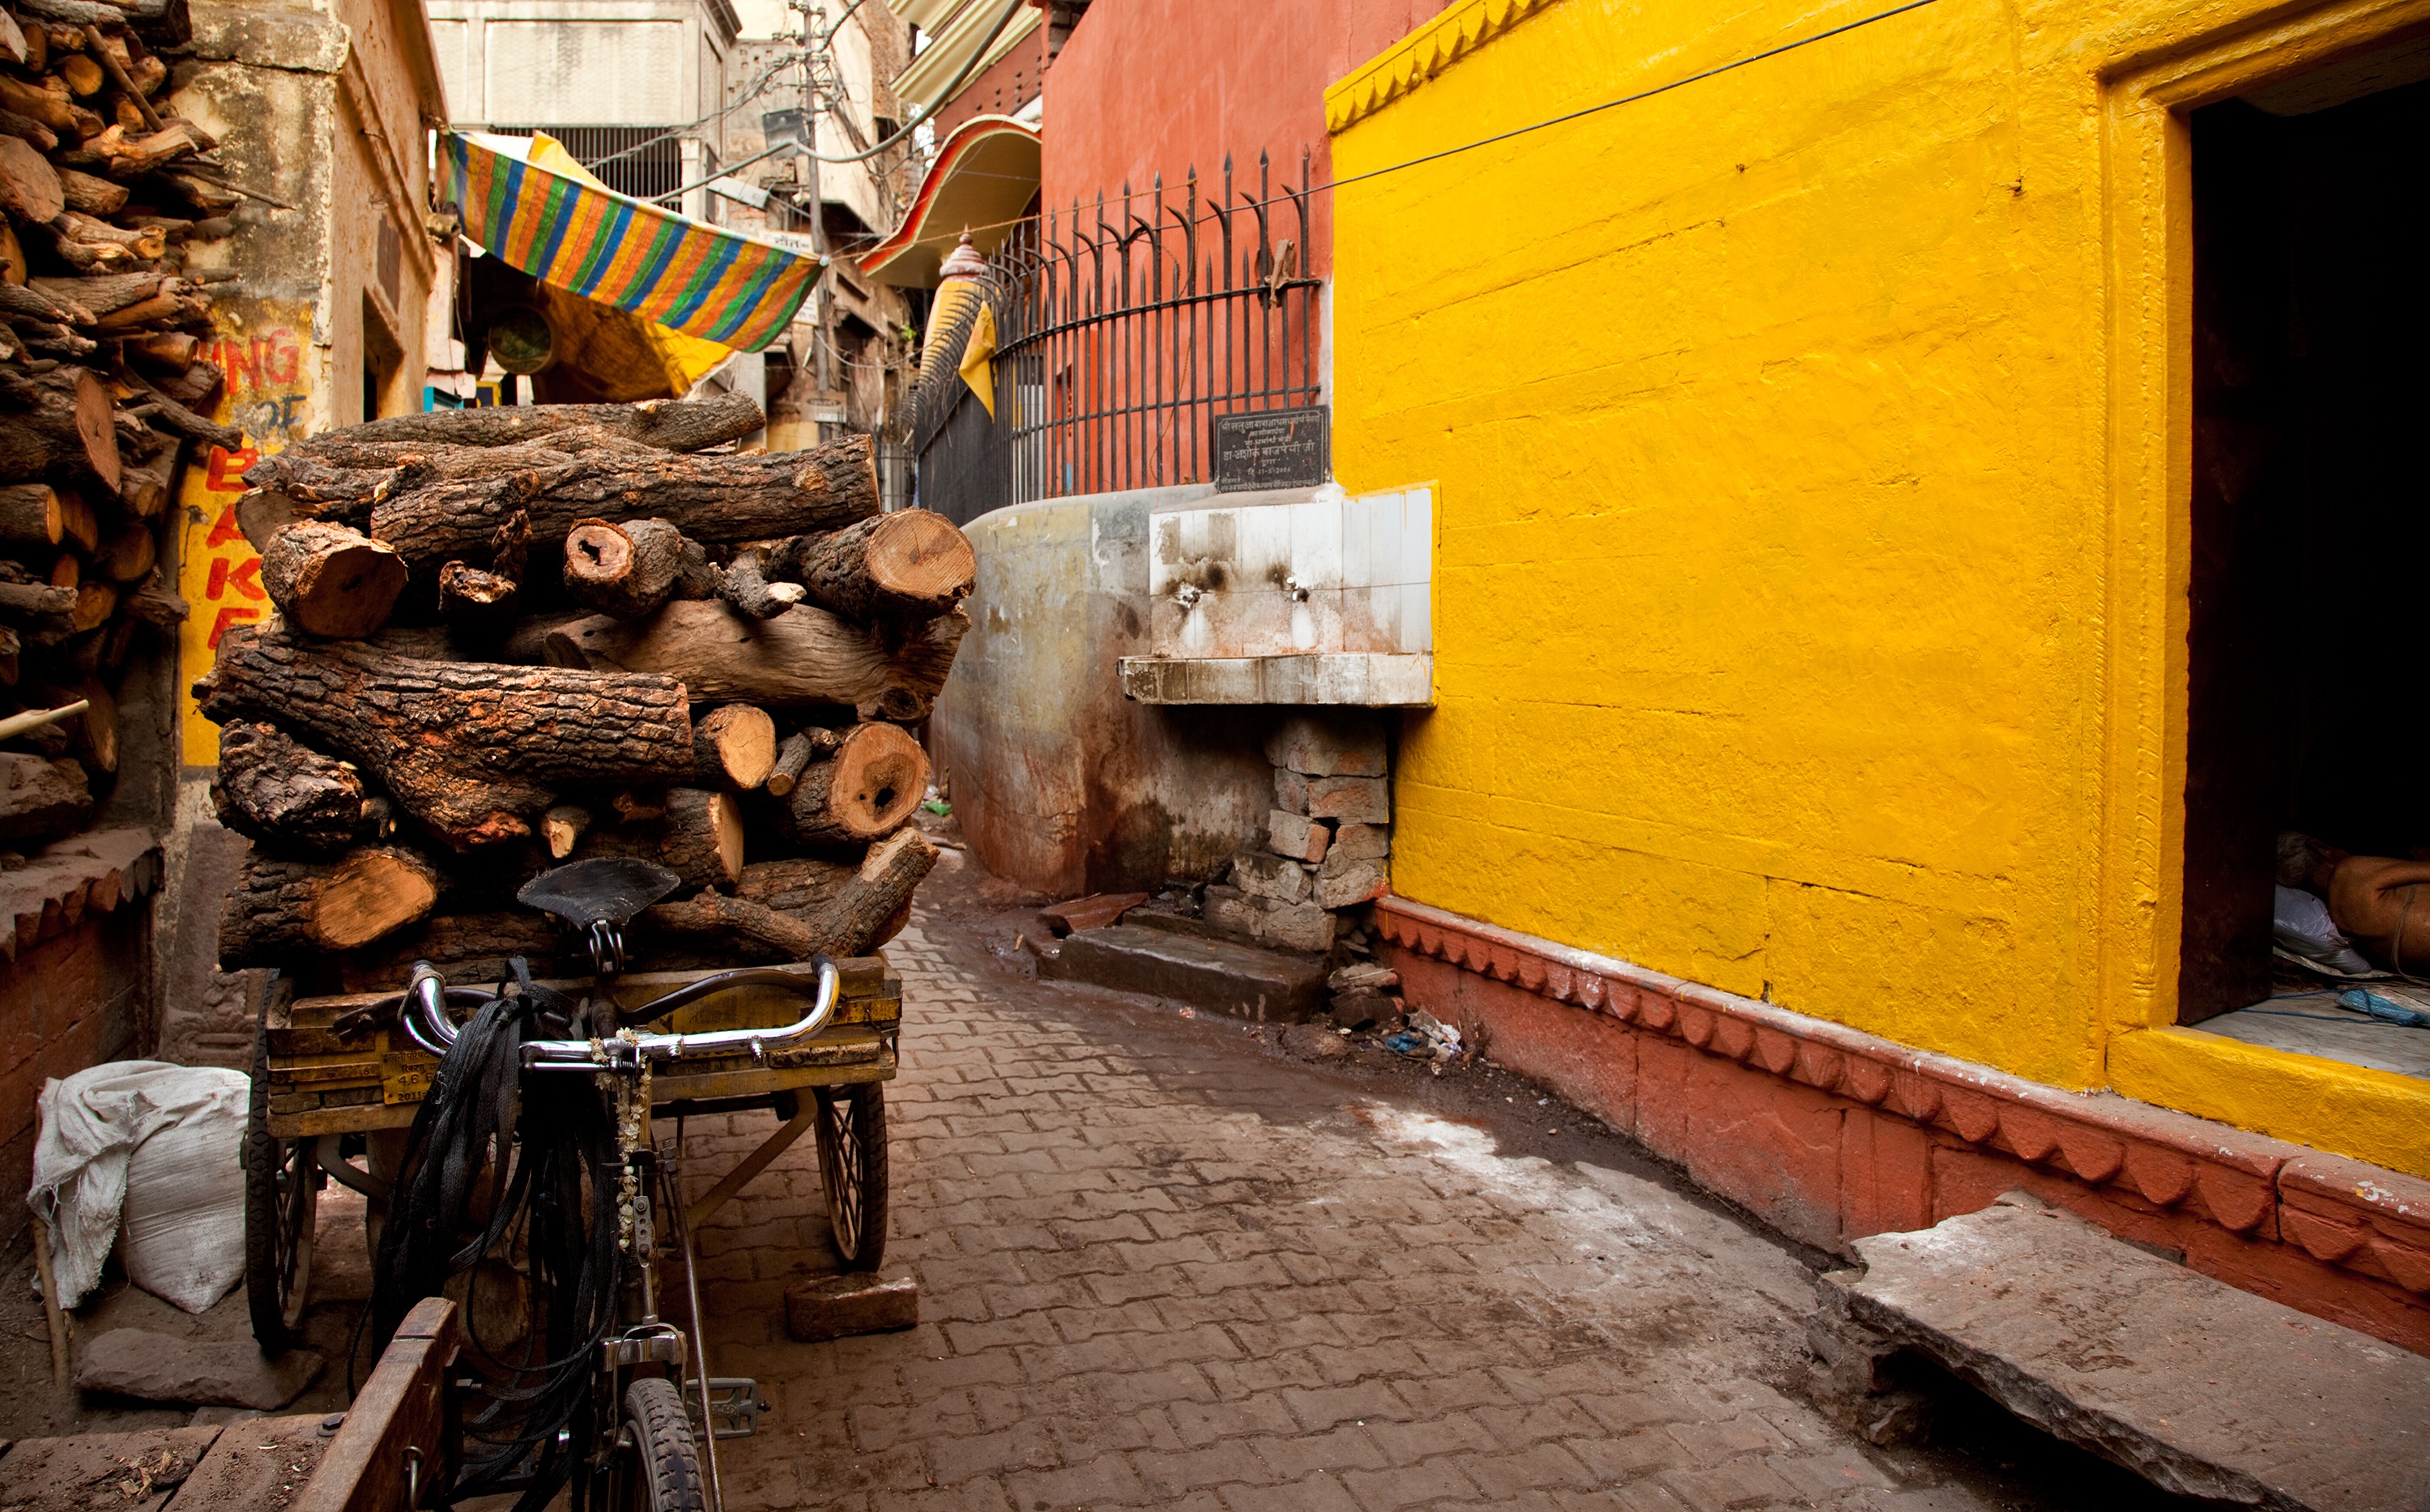
landscape, wood, road, street, alley, city, color, art, temple, burning, india, indian, traditional, fires, pyre, urban area, ancient history, human settlement